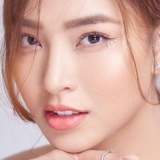
ca sĩ Hải Băng